Irma Theoda Jones

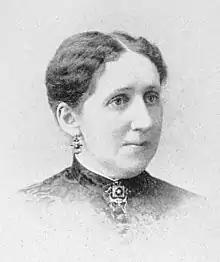
Irma Theoda Jones, "A Woman of the Century"

Irma Theoda Jones (Andrews; March 11, 1845 – June 1929) was a philanthropist and a pioneer resident of Lansing, Michigan. Her work was among women's clubs and the temperance union. She was also a contributor to various newspapers.